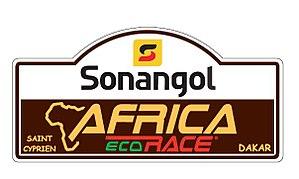
Plaque Rallye Sonangol Africa Eco Race 2012